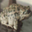
Label: frog